Olsenbanden Jr. og Sølvgruvens hemmelighet

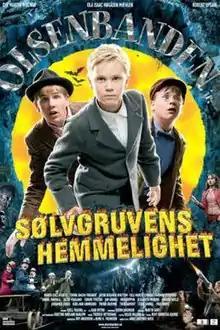
Theatrical release poster

( "The Junior Olsen Gang and the Silver Mine Mystery") is a 2007 Norwegian children's film, the fourth film of the "Olsenbanden Jr." series.